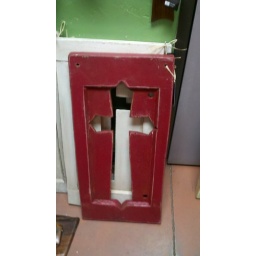
24&amp;quot;x12&amp;quot; cross panel In red made from antique doors. they come in many colors, black blue red greenww